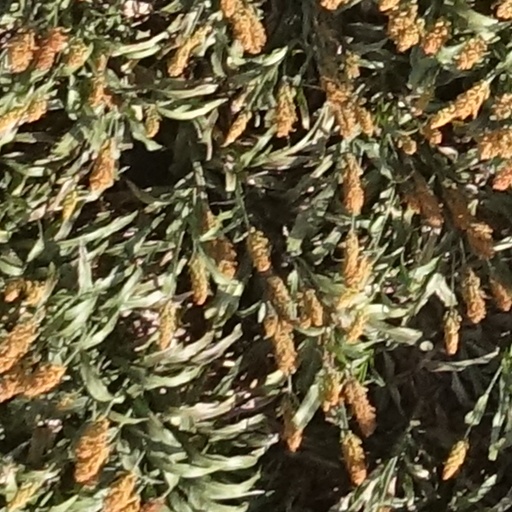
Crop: sorghum